Maggot farming

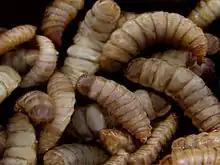
Maggots of black soldier fly, one species that is farmed

Maggot farming is the act of growing maggots for industry. It is distinct from vermicomposting, as no separate composting process is occurring and maggots are used to consume flesh, rather than earthworms to consume plant-based materials. Maggots are most heavily cultivated as a source of animal feed for livestock or fish.